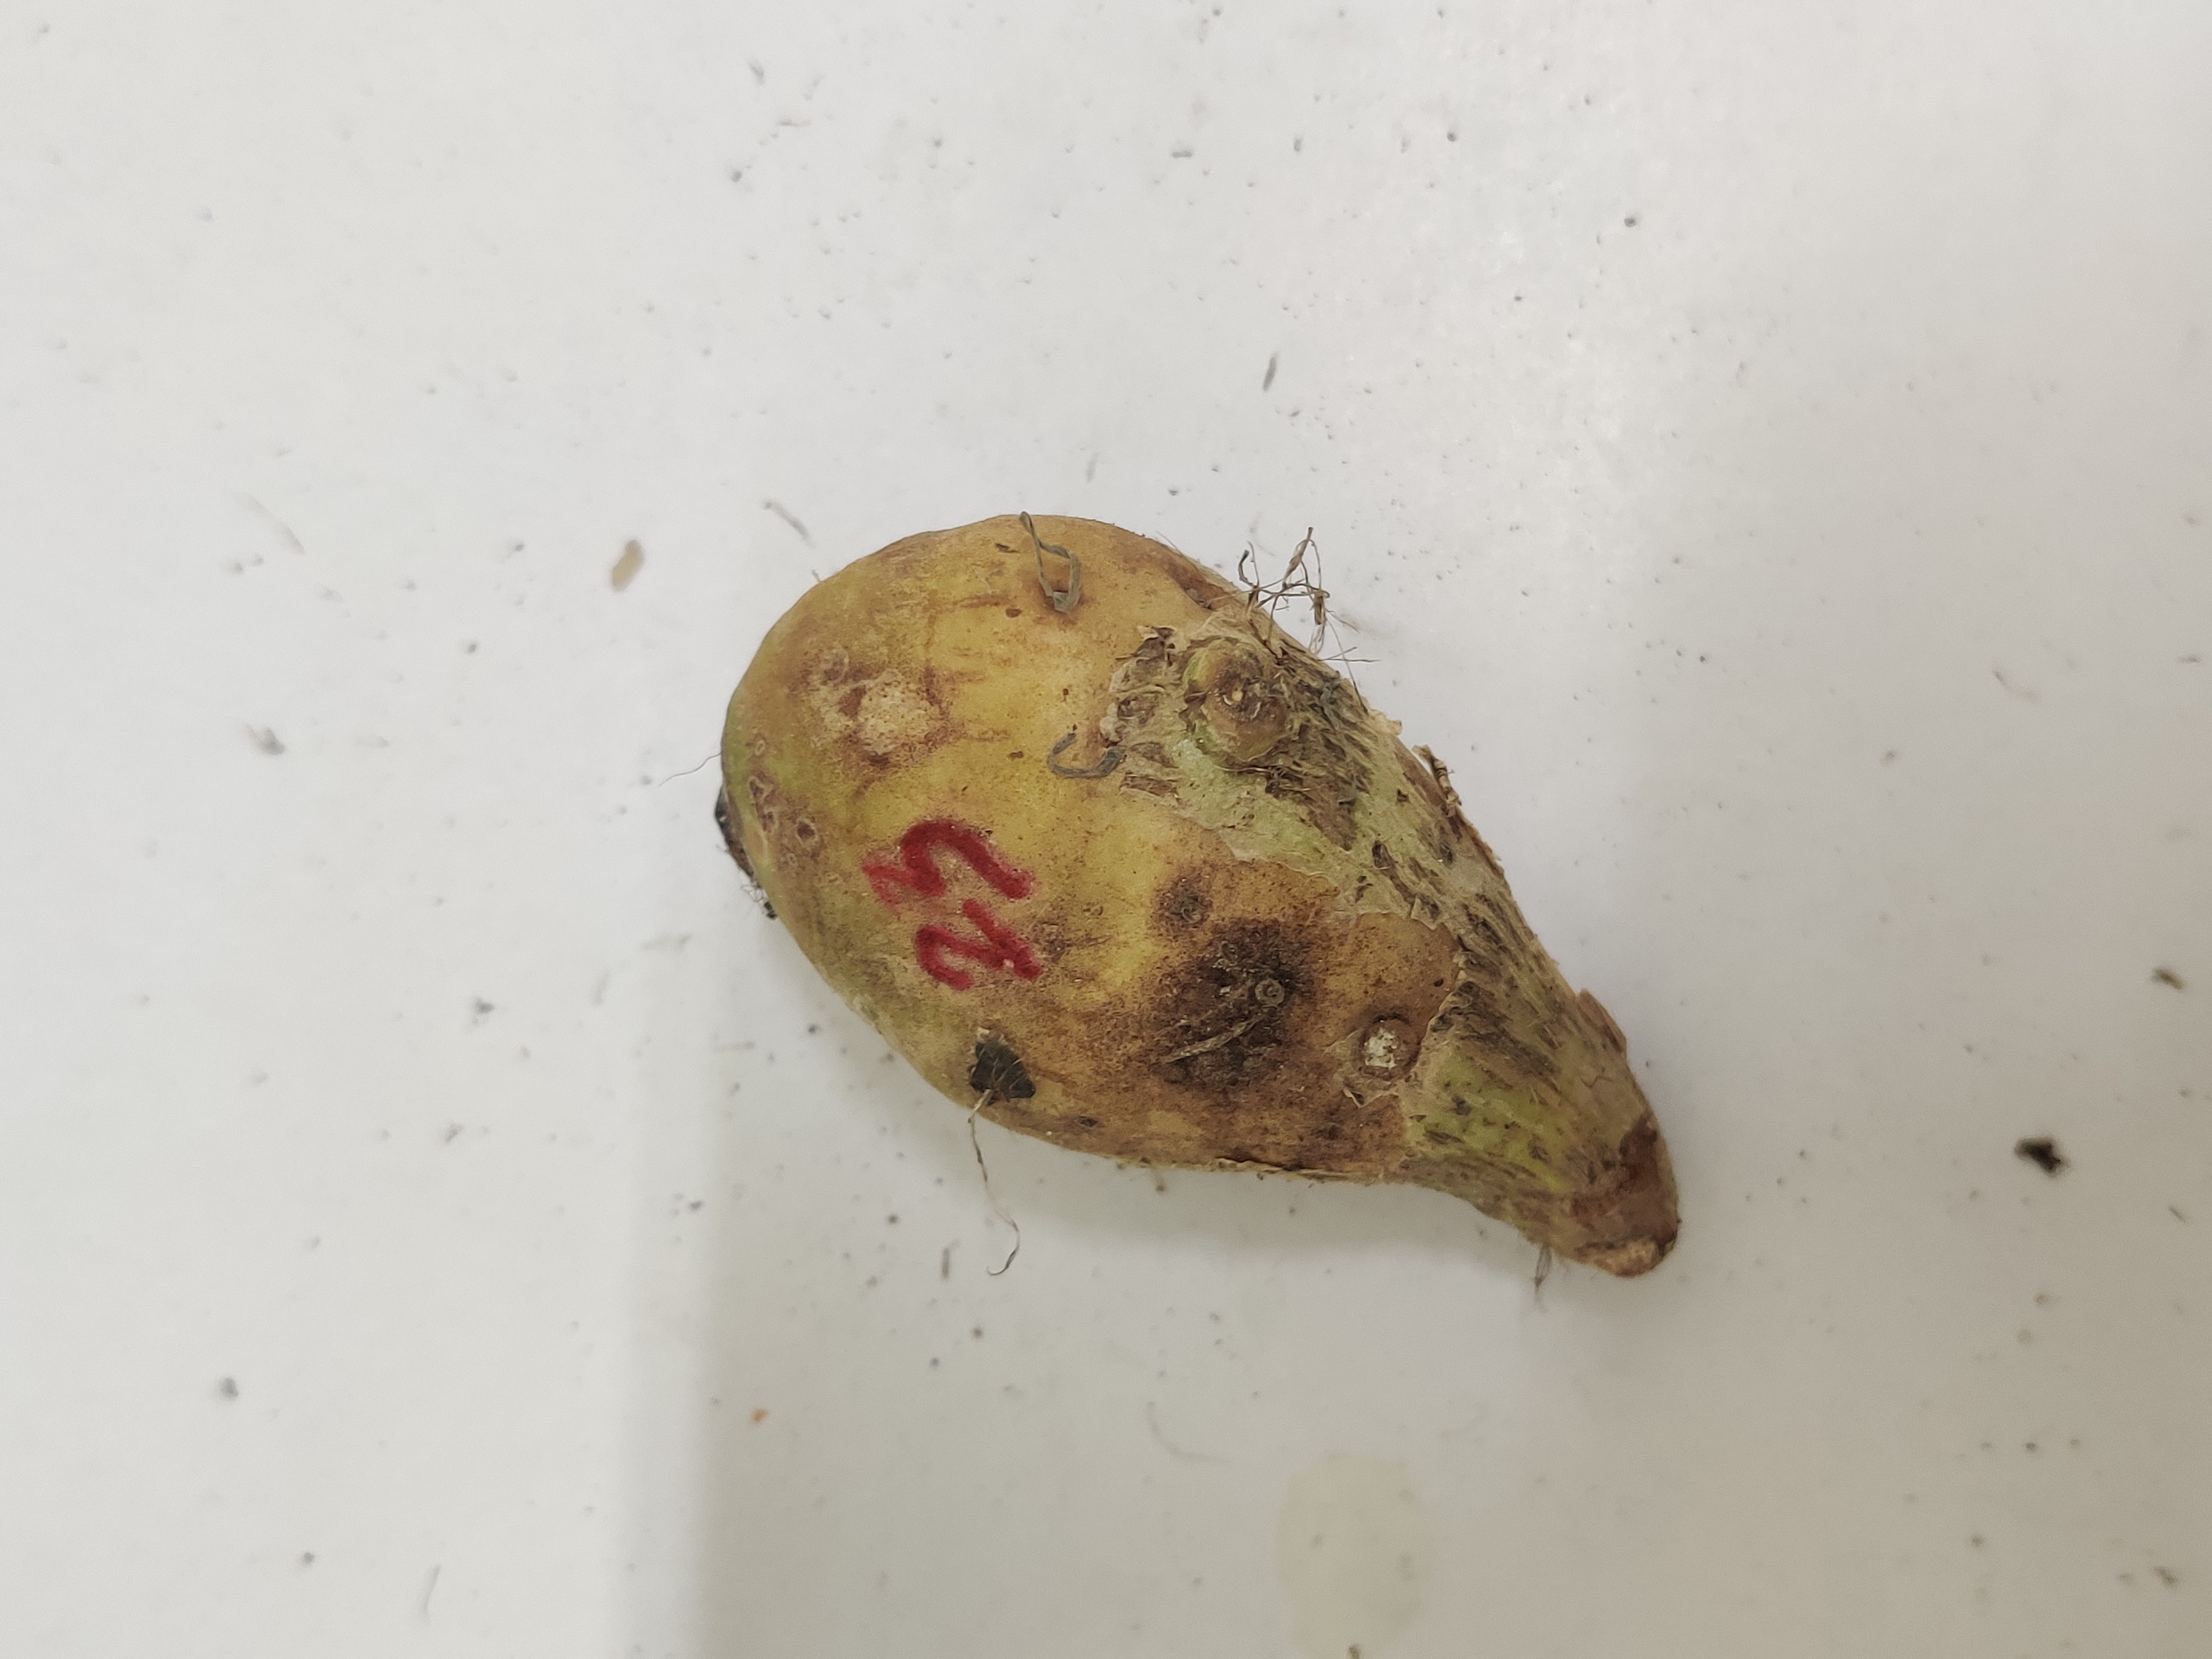
Crop: Taro root
Condition: Severely Damaged